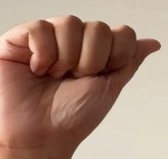
ASL sign: A